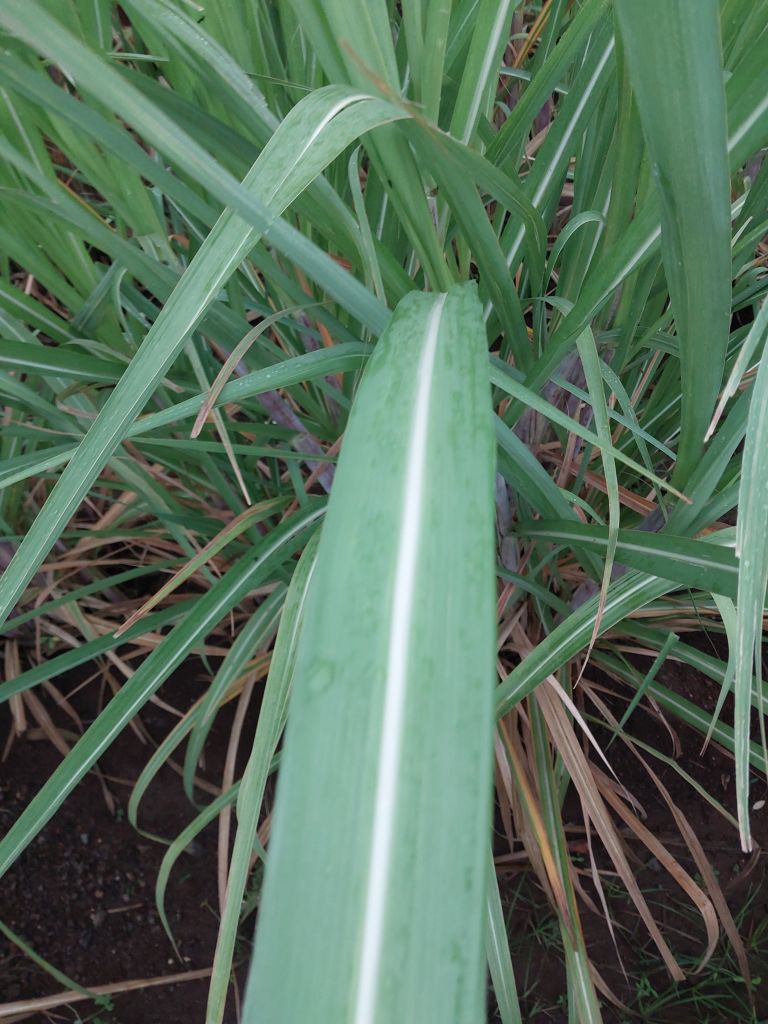
Label: Healthy